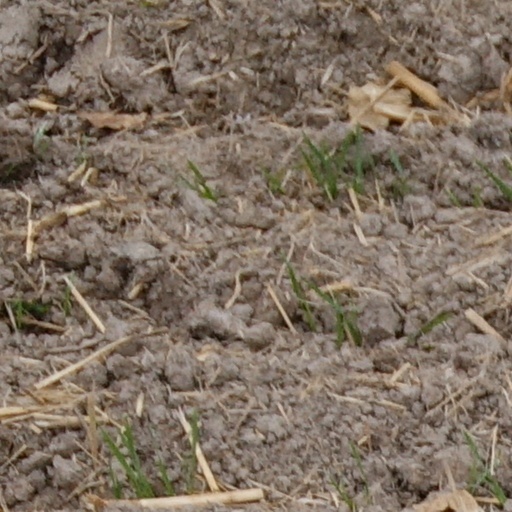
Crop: wheat